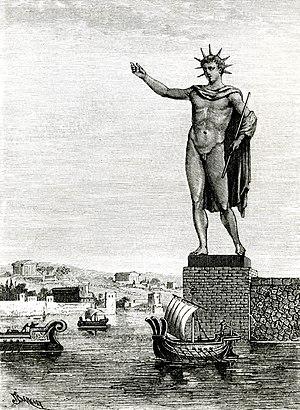
Le colosse de Rhodes, selon gravure du XIXè siècle
Le colosse de Rhodes était une statue d'Hélios, le dieu Soleil, en bronze, dont la hauteur dépassait trente mètres, œuvre de Charès de Lindos. Souvenir de la résistance victorieuse à Démétrios Iᵉʳ Poliorcète, érigée sur l'île de Rhodes vers -292, cette gigantesque effigie d'Hélios, dieu tutélaire de la ville de Rhodes, fut renversée en -227 ou -226 par un tremblement de terre. Cassée au niveau des genoux, elle s'effondra et tomba en morceaux. La statue brisée resta sur place jusqu'en 654. Il ne reste plus aujourd'hui la moindre trace du colosse. Elle était considérée dans l'Antiquité comme la sixième des Sept Merveilles du monde.
Les guerres des Diadoques sont les conflits qui interviennent pour le partage de l'empire d'Alexandre le Grand, mort en 323 av. J.-C., entre ses successeurs ou Diadoques. Elles se déroulent de 322 à 281 avec des périodes de trêve. Elles opposent dans un premier temps le régent Perdiccas aux « forces centrifuges » dont Ptolémée, Séleucos et Antigone, les principaux satrapes macédoniens. Elles opposent ensuite les Antigonides, candidats à un empire eurasiatique, à une coalition regroupant Ptolémée, Séleucos, Lysimaque et Cassandre, bientôt devenus rois, tandis que les héritiers légitimes d'Alexandre sont éliminés. En Europe, elles mettent en jeu la succession d'Antipater, alors que certaines cités grecques luttent toujours contre l'hégémonie de la Macédoine.
Les Sept Merveilles du monde constituent l’ensemble des sept œuvres architecturales et artistiques considérées comme les plus extraordinaires du monde antique. L'origine de la liste est méconnue, mais ces œuvres correspondent toutes à des réalisations qui excèdent largement les proportions communes, montrant qu'architectes et bâtisseurs d'époques très anciennes étaient capables, à force de labeur et d’ingéniosité, d’ouvrages monumentaux exceptionnels. La popularité des monuments a suivi l’influence politique et économique des cités, et la construction d’un élément architectural imposant a vu consacrer cette prédominance.
Dans la mythologie grecque, Hélios est le dieu du Soleil personnifié, souvent représenté avec une couronne rayonnante et chevauchant un char à travers le ciel.
Le siège de Rhodes (305 av. J.-C.) est un épisode des guerres des diadoques où s'est illustré Démétrios, le fils d'Antigone le Borgne. Ce siège qui dure plus d'un an est l'un des plus célèbres de l'Antiquité de par l'ampleur des moyens mis en œuvre.
Démétrios Iᵉʳ Poliorcète ou « Preneur de villes », né en 336 av. J.-C., mort en 283, est un général macédonien de la dynastie des Antigonides. Fils d'Antigone le Borgne, roi d'Asie de 306 à 301 et roi de Macédoine de 294 à 288, ses ambitions impériales se heurtent à une coalition des Diadoques qui aboutit au partage de la Macédoine et à sa défaite contre Séleucos Iᵉʳ. Il peut être considéré comme l'un des principaux Épigones, les héritiers des Diadoques.